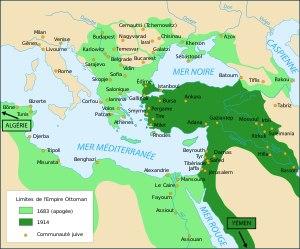
L'histoire des Juifs en Libye, la plus petite communauté juive des pays d'Afrique du Nord, remonterait au IIIᵉ siècle avant notre ère lorsque la Cyrénaïque est colonisée par les Grecs.
L'histoire des Juifs en Tunisie s'étend sur près de deux mille ans. Attestée au IIᵉ siècle mais sans doute plus ancienne, la communauté juive en Tunisie croît à la suite de vagues d'immigration successives et d'un prosélytisme important créant des communautés de Berbères juifs. Toutefois, son développement est freiné par des mesures anti-juives à partir de l'édit de Milan et à l'époque de l'exarchat de Carthage.
Une accusation de crime rituel contre les Juifs de Rhodes voit le jour, en 1840, dans cette île du Dodécanèse alors sous domination ottomane, à la suite de la disparition d'un enfant chrétien. La population grecque orthodoxe de Rhodes accuse la communauté juive de pratiquer le crime rituel, une allégation antisémite ancrée dans la tradition chrétienne.
La ville grecque de Thessalonique, anciennement Salonique, a abrité jusqu'à la Seconde Guerre mondiale une très importante communauté juive d'origine initialement romaniote, mais devenue au fil du temps majoritairement sépharade. C'est le seul exemple connu d'une ville de diaspora de cette taille ayant conservé une majorité juive pendant plusieurs siècles. Arrivés pour la plupart à la suite de l'expulsion des Juifs d'Espagne de 1492, les sépharades sont indissociablement liés à l'histoire de Thessalonique et le rayonnement de cette communauté tant sur le plan culturel qu'économique s'est fait sentir sur tout le monde sépharade. La communauté a connu un âge d'or au XVIᵉ siècle puis un déclin relatif jusqu'au milieu du XIXᵉ siècle, époque à partir de laquelle elle a entrepris une importante modernisation aussi bien économique que cultuelle. La ville reçoit l'appellation de « Jérusalem des Balkans ».